Piedmont Motor Car Company

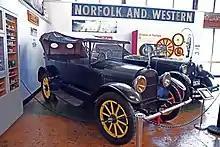

The Piedmont was a vintage automobile made by the Piedmont Motor Car Company of Lynchburg, Virginia from 1917 to 1922.